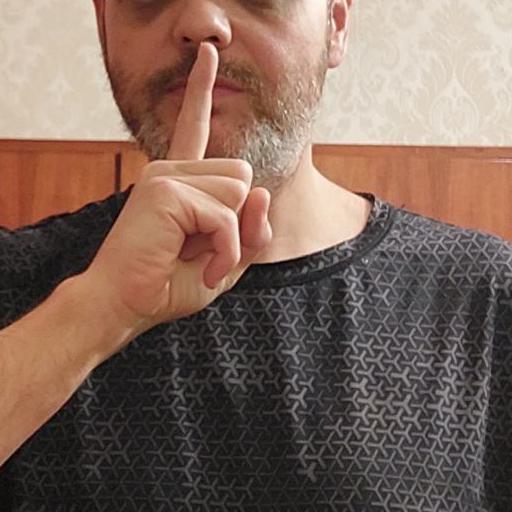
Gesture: mute